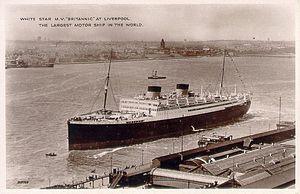
Le Britannic est un paquebot transatlantique britannique mis en service en 1930 par la White Star Line. C'est le troisième navire de la compagnie à porter ce nom. De taille moyenne et de vitesse faible comparé à ses concurrents directs, le navire est conçu pour transporter les passagers à des tarifs moindres, tout en offrant des conditions de confort comparables aux navires express. Après avoir connu le succès lors de son entrée en ligne, il est rejoint par un sister-ship, le Georgic, en 1932.